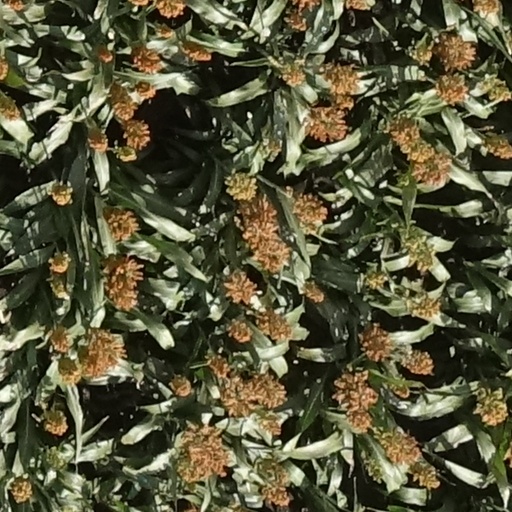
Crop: sorghum